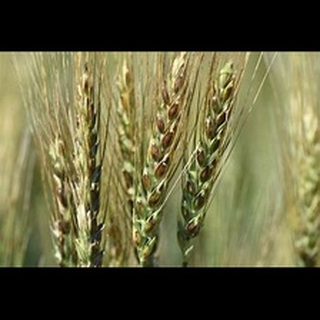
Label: wheat_tan_spot